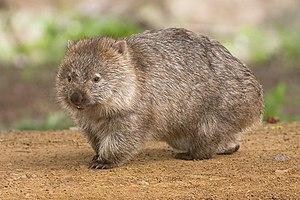
Le wombat commun est l'une des trois espèces de wombat, la seule du genre Vombatus. C'est le plus gros mammifère creusant un terrier.
Les wombats forment une famille de mammifères marsupiaux, jadis appelés phascolomes. Ils vivent dans les forêts montagneuses d’Australie, où ils creusent de vastes terriers. Les wombats pèsent entre 15 et 40 kg, mais des espèces plus grandes et lourdes, comme le Diprotodon ont existé dans le passé.